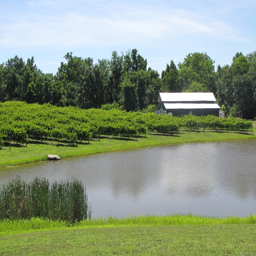
view of the barn and the pond .